Thomson-CSF

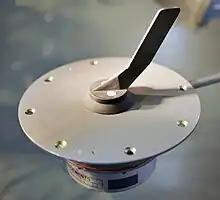
Commercial aircraft Angle of Attack Sensor, made by Thomson-CSF

In the late 1980s, Thomson-CSF, anticipating future defence spending cutbacks and a downturn in its lucrative export contracts, initiated a restructuring of its businesses with the aim of maintaining its margins. A policy of proactive external growth was adopted, focusing on the European market. Between 1976 and 1987, the company's non-French subsidiaries' share of consolidated revenues rose from 5% to 25%. In 1988, a new division, "Thomson Consumer Electronics" was formed. In 1995, this division was rebranded as "Thomson Multimedia". In 1989, it acquired Philips' defence electronics business, Hollandse Signaalapparaten B.V. During the 1990s, Thomson-CSF gained a controlling interest in "Sextant Avionique", which was formed by the merger of the company's avionics business with that of French aircraft manufacturer Aérospatiale. The company also divested its interests in the French bank Crédit Lyonnais and semiconductor manufacturer SGSThomson.